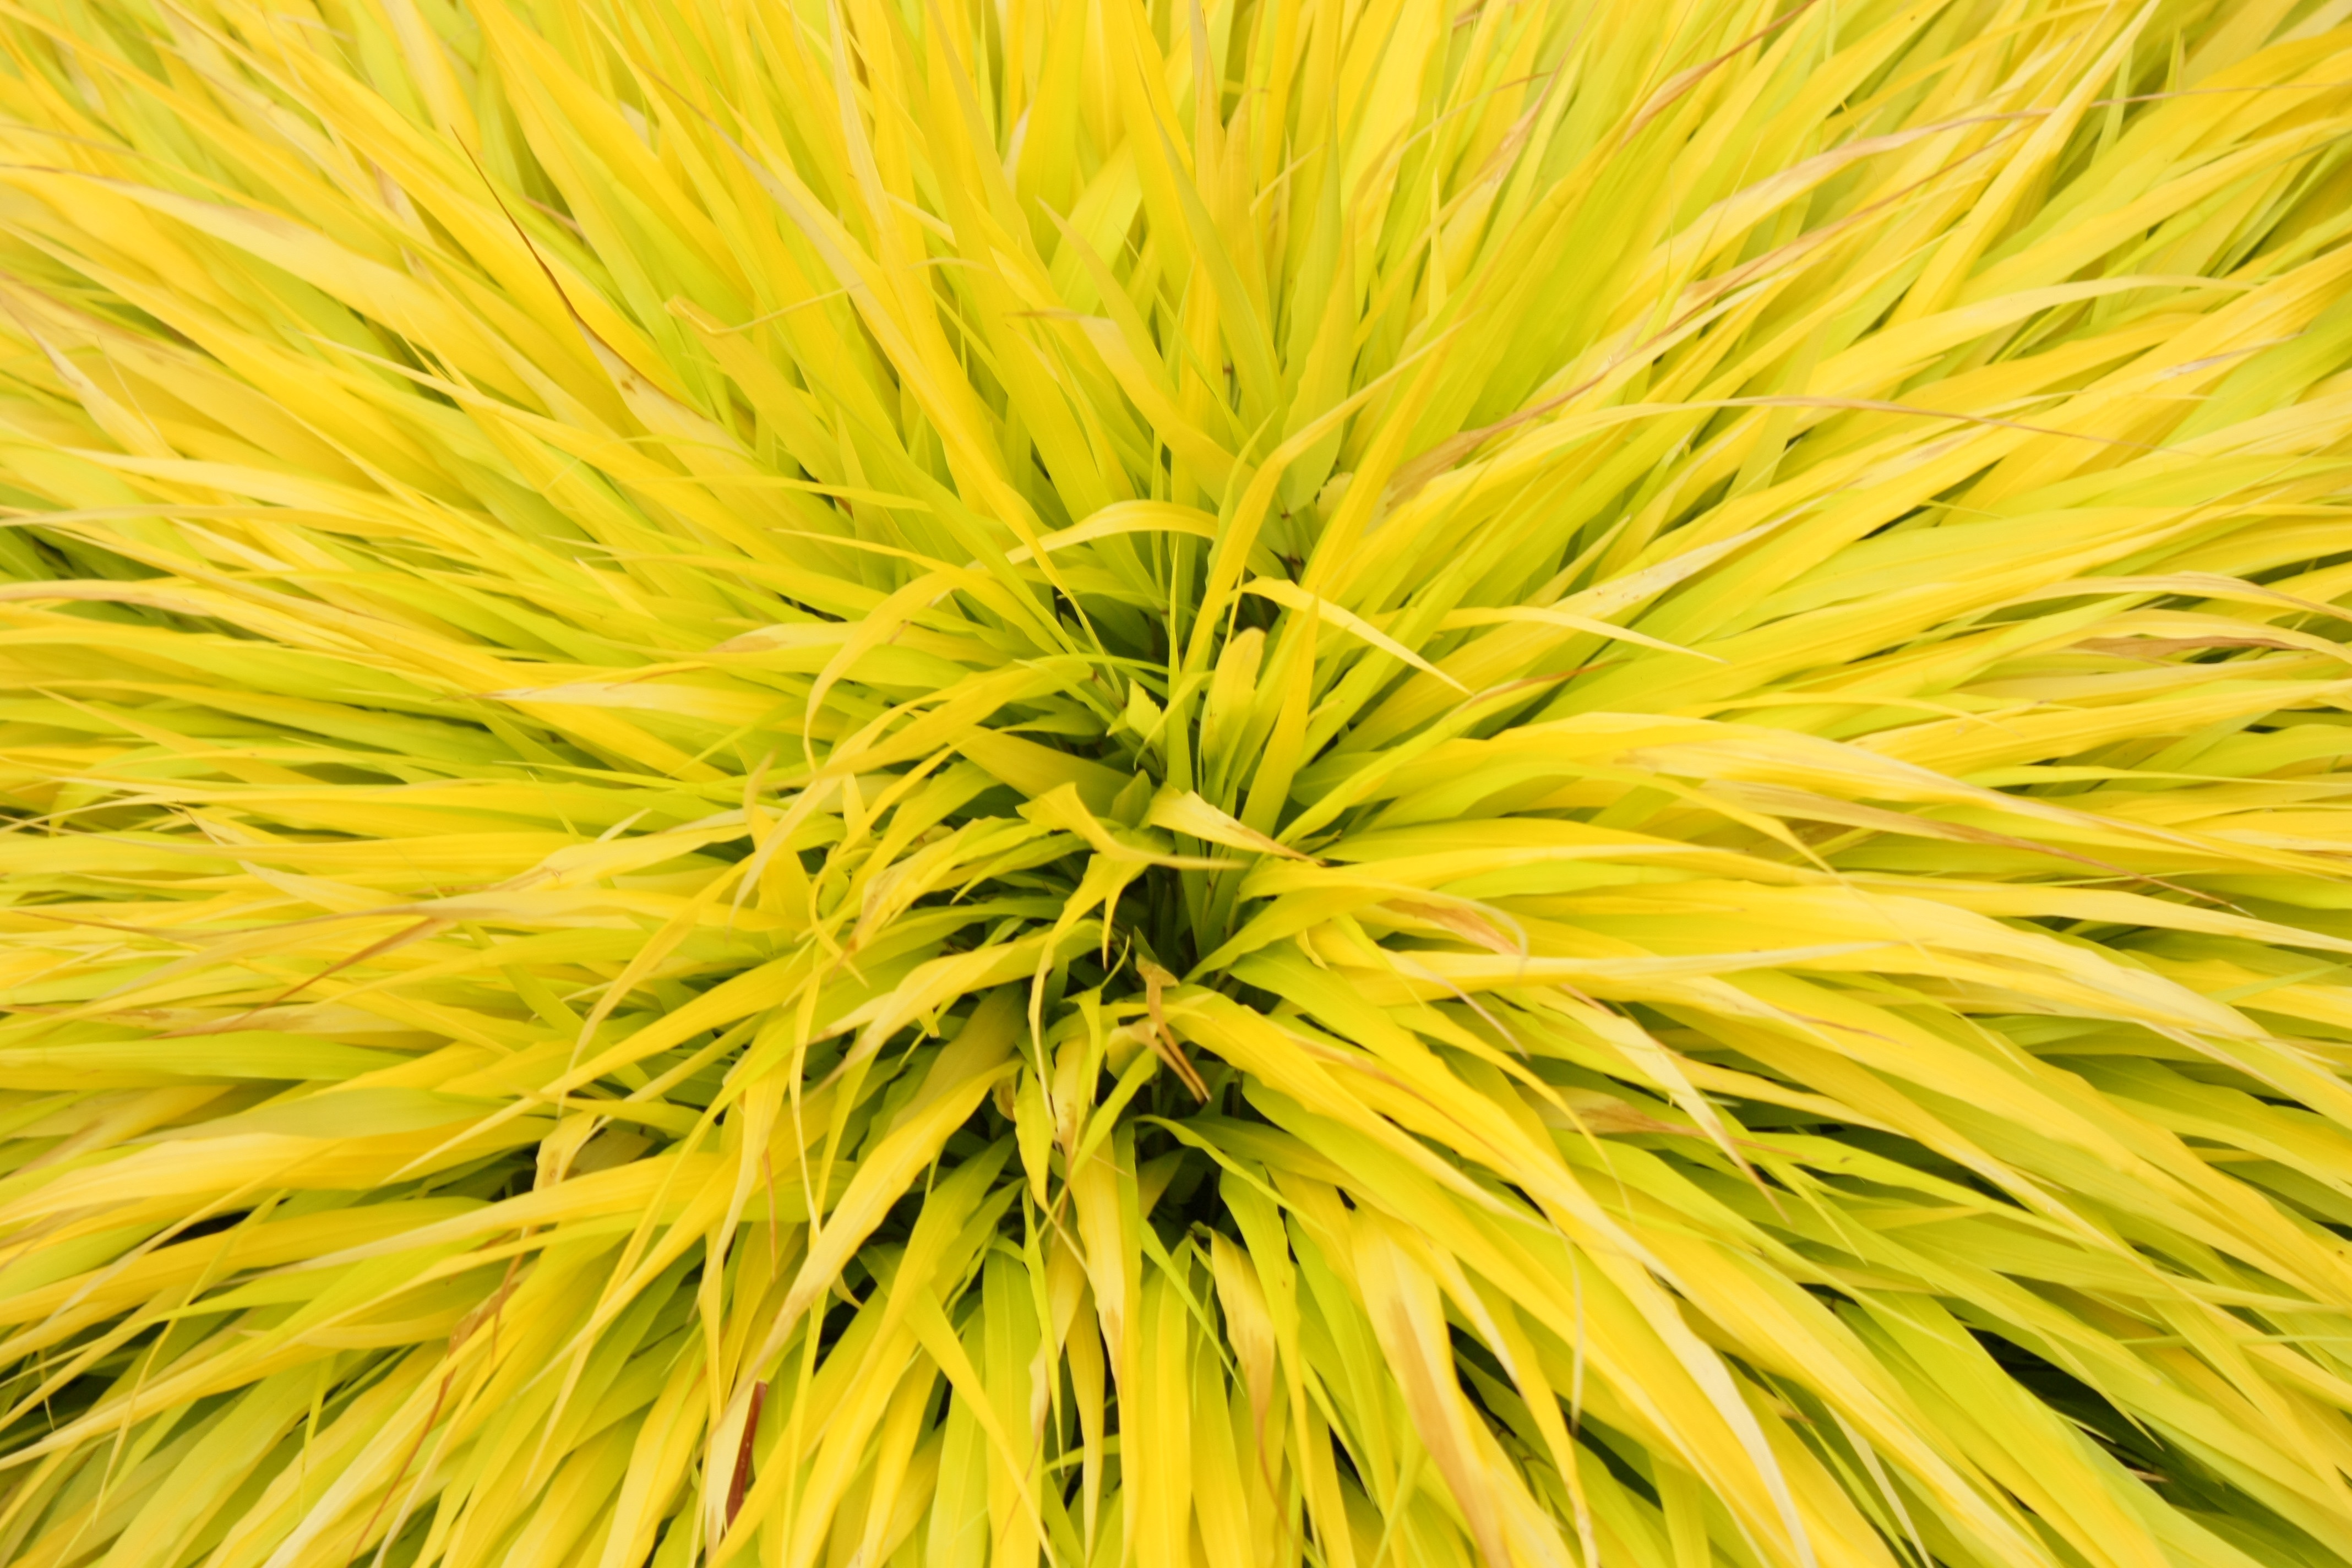
landscape, nature, grass, branch, plant, field, dandelion, leaf, flower, brush, food, green, produce, botany, yellow, flora, spike, close up, macro photography, flowering plant, daisy family, grass family, plant stem, land plant, arecales